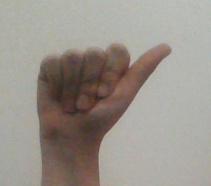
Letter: dhad